Battle of Loos

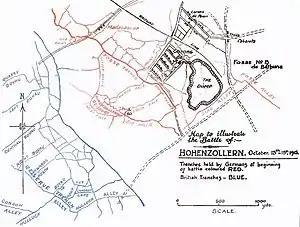

I Corps (Lieutenant-General H. Gough) comprising the 2nd Division (Major-General H. Horne), 7th Division (Major-General T. Capper) 9th (Scottish) Division (Major-General G. Thesiger) and the 28th Division (Major-General E. Bulfin). IV Corps (Lieutenant-General Sir H. Rawlinson) comprising the 3rd Cavalry Division (Major-General C. Briggs), the 1st Division (Major-General A. Holland), the 15th (Scottish) Division (Major-General F. McCracken) and the 47th (2nd London) Division TF (Major-General C. Barter).